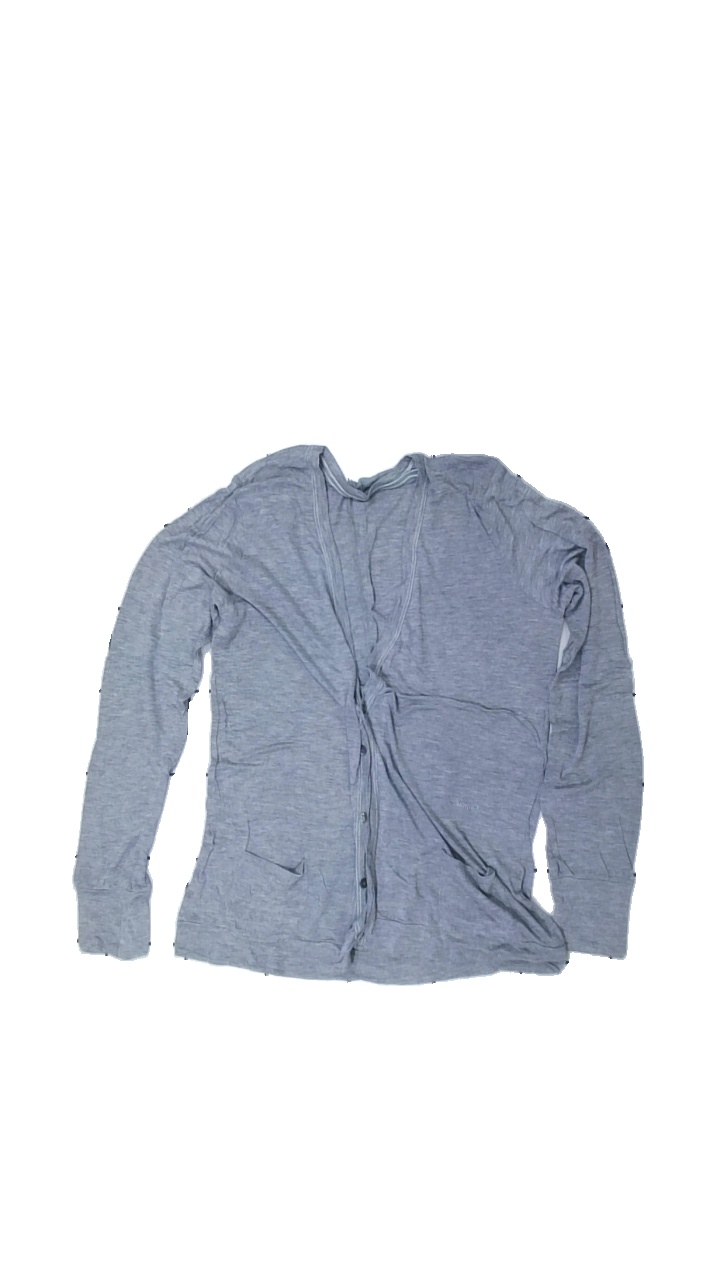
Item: Cardigan (Ladies)
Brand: Whyred
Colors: Grey
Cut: Regular
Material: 62% Viscose 38% Nylon
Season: All
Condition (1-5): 5
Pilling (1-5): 5
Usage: Reuse
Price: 50-100